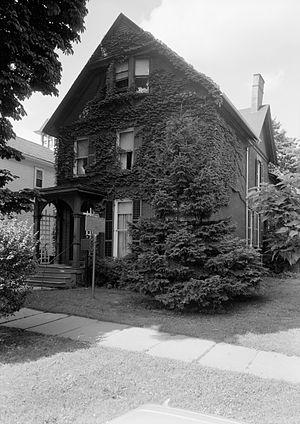
Susan Brownell Anthony, née le 15 février 1820 et décédée le 13 mars 1906 était une militante américaine des droits civiques, qui joua notamment un rôle central dans la lutte pour le suffrage des femmes aux États-Unis qui aboutira en 1920 à l'adoption du dix-neuvième amendement de la Constitution américaine, donnant le droit de vote aux femmes.